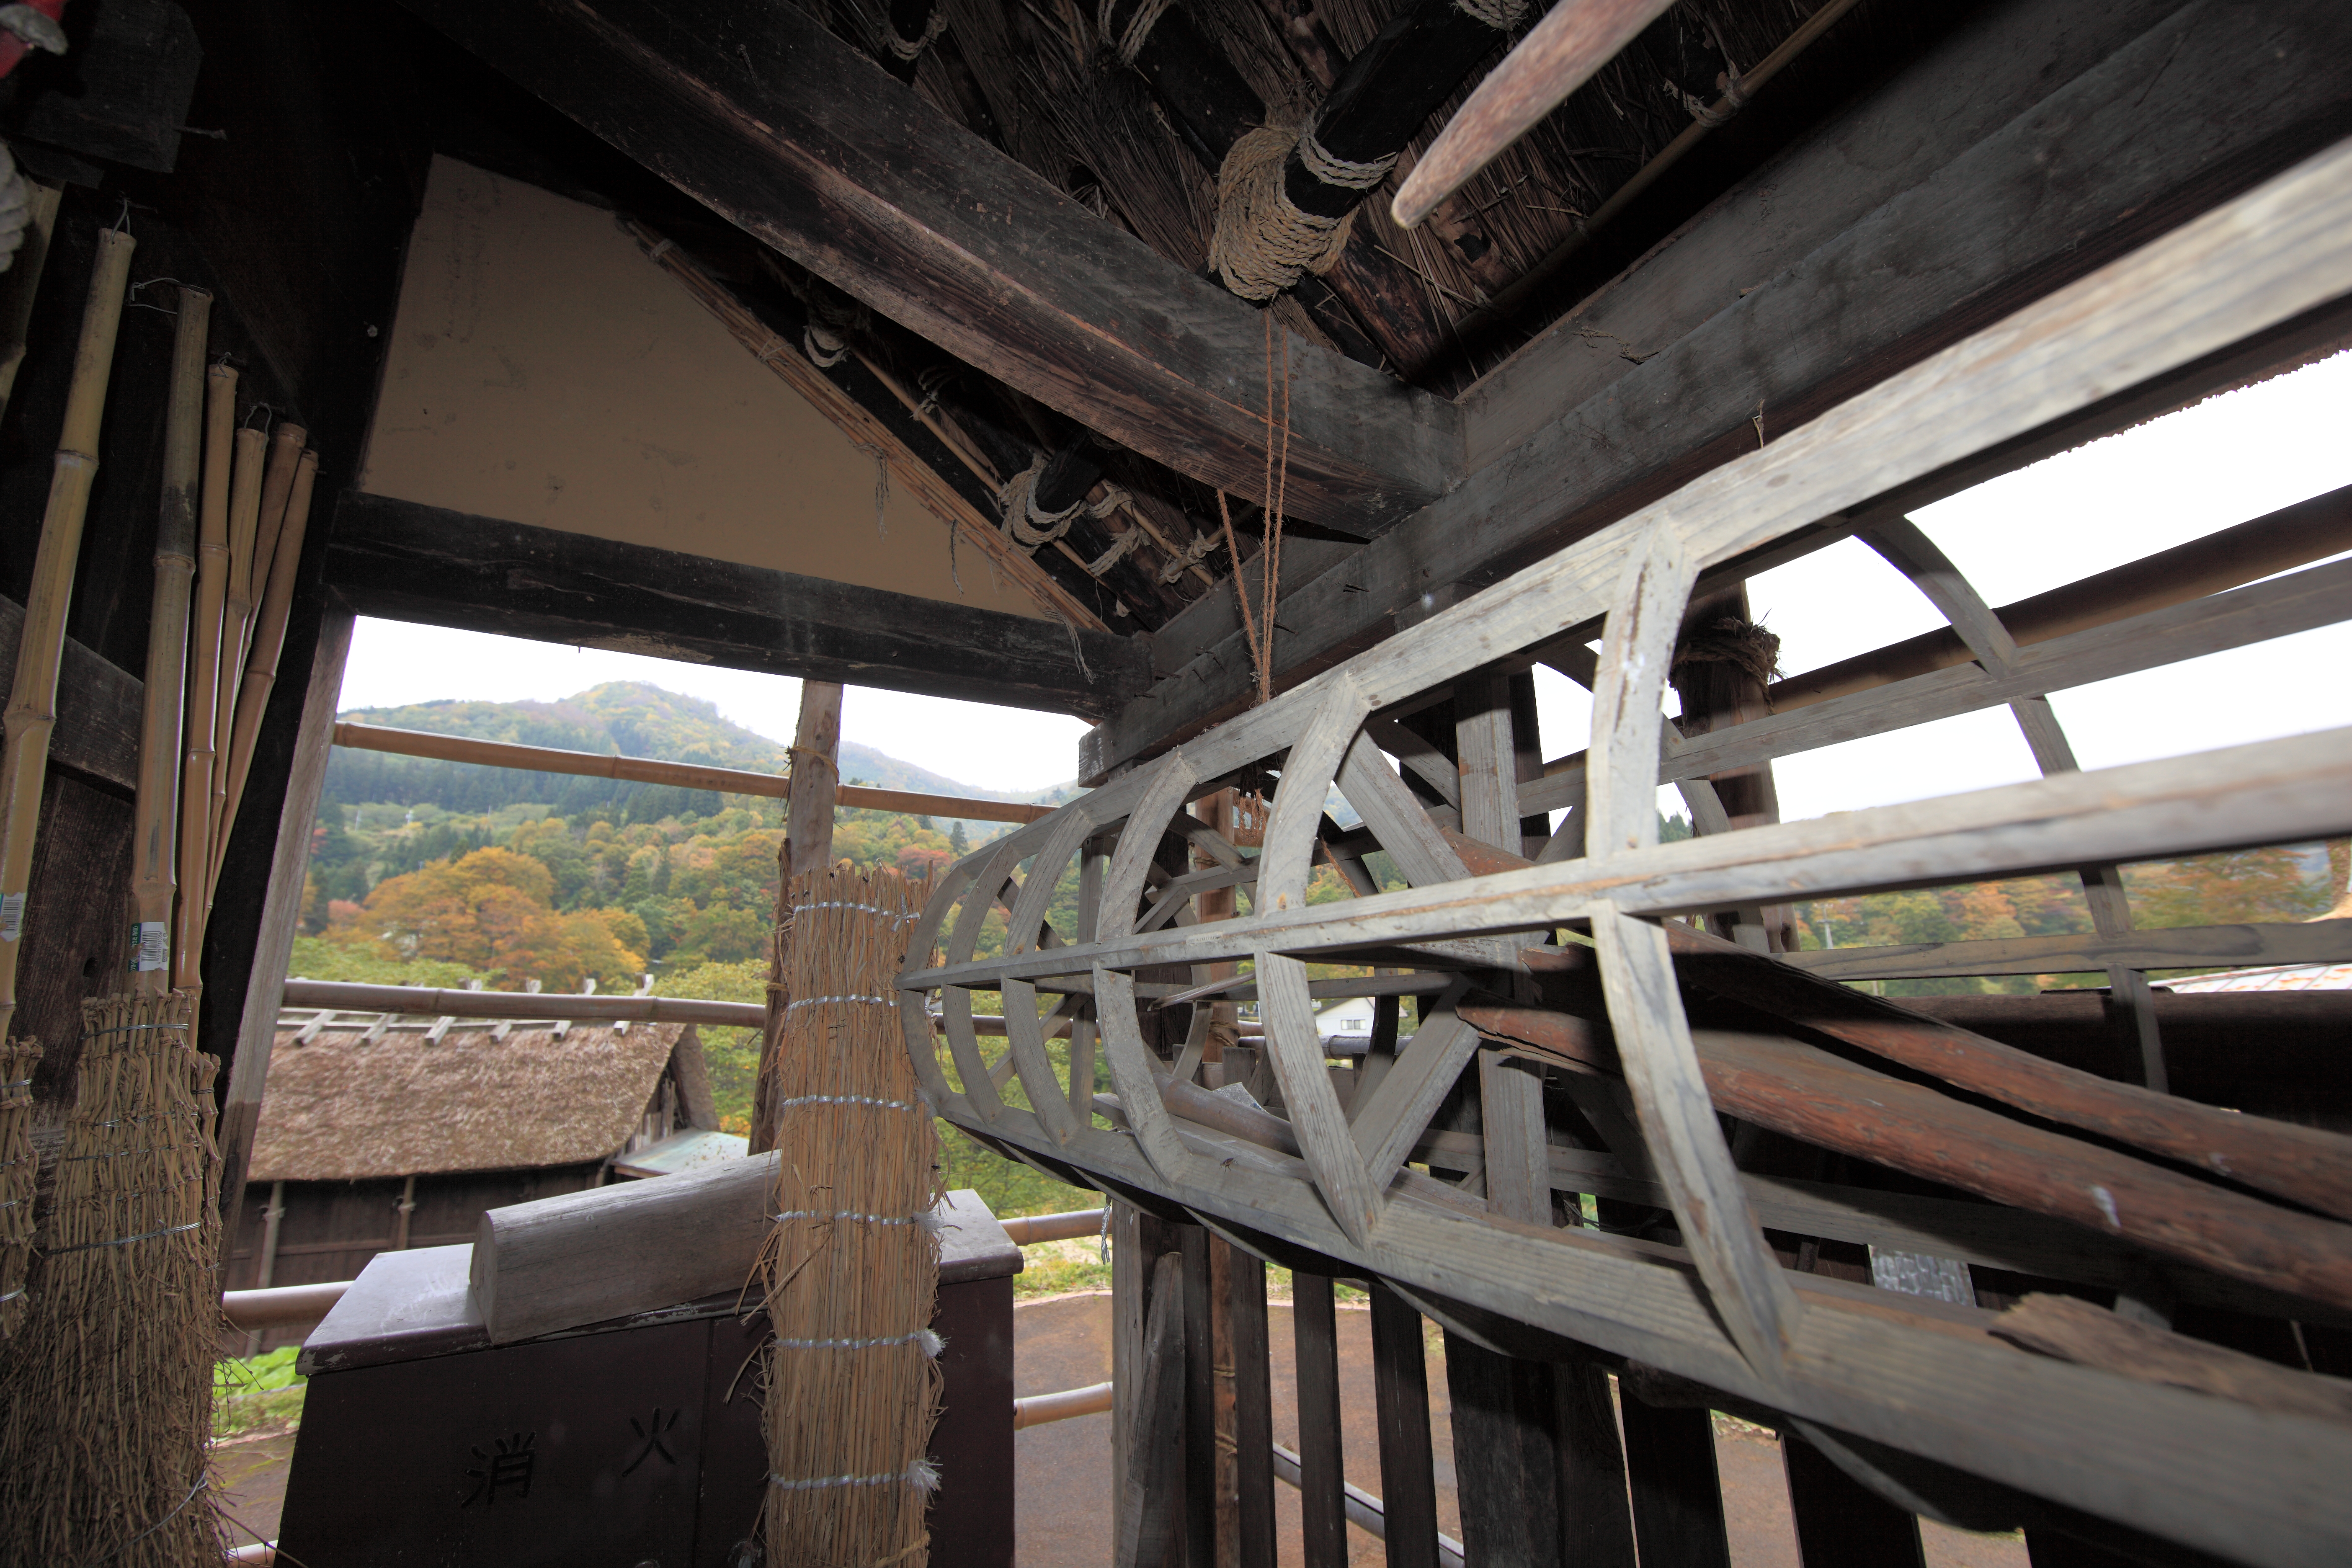
architecture, wood, bridge, farm, house, interior, old, beam, transport, high, ancient, residence, exterior, industry, design, japanese, 5d, style, hires, markii, traditional, folk, hi, res, resolution